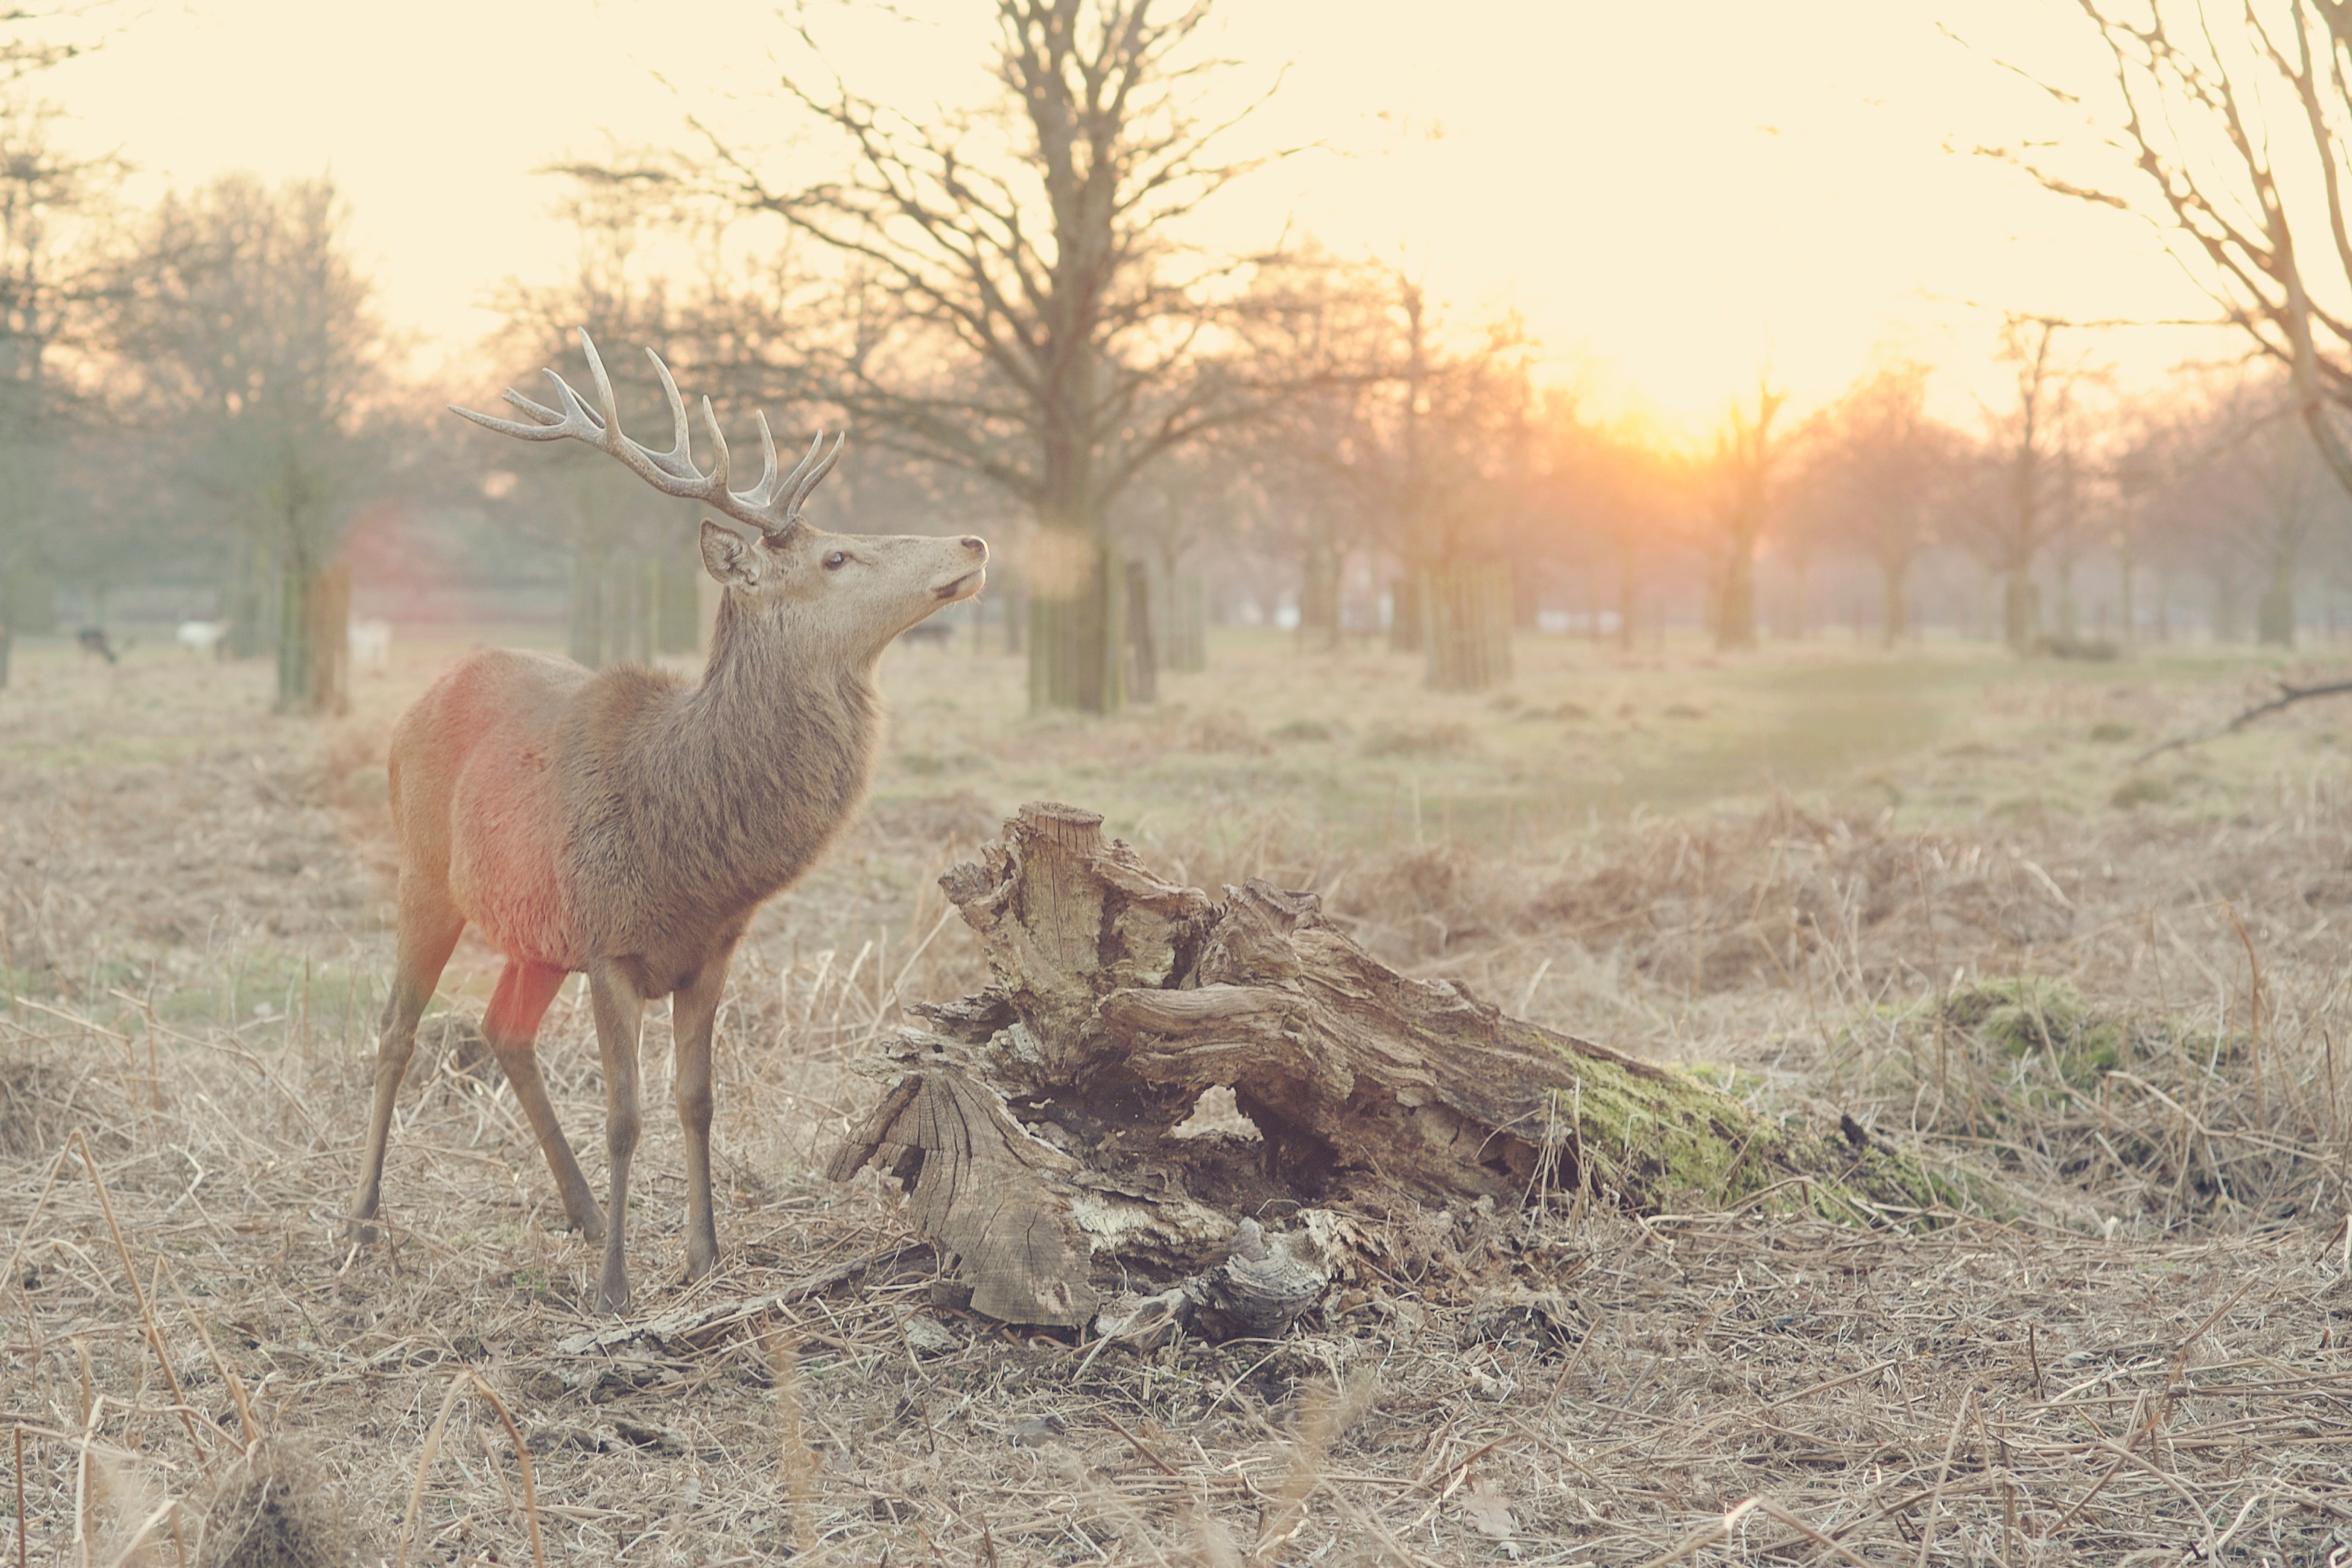
tree, light, prairie, animal, wildlife, deer, herd, mammal, fauna, savanna, plain, safari